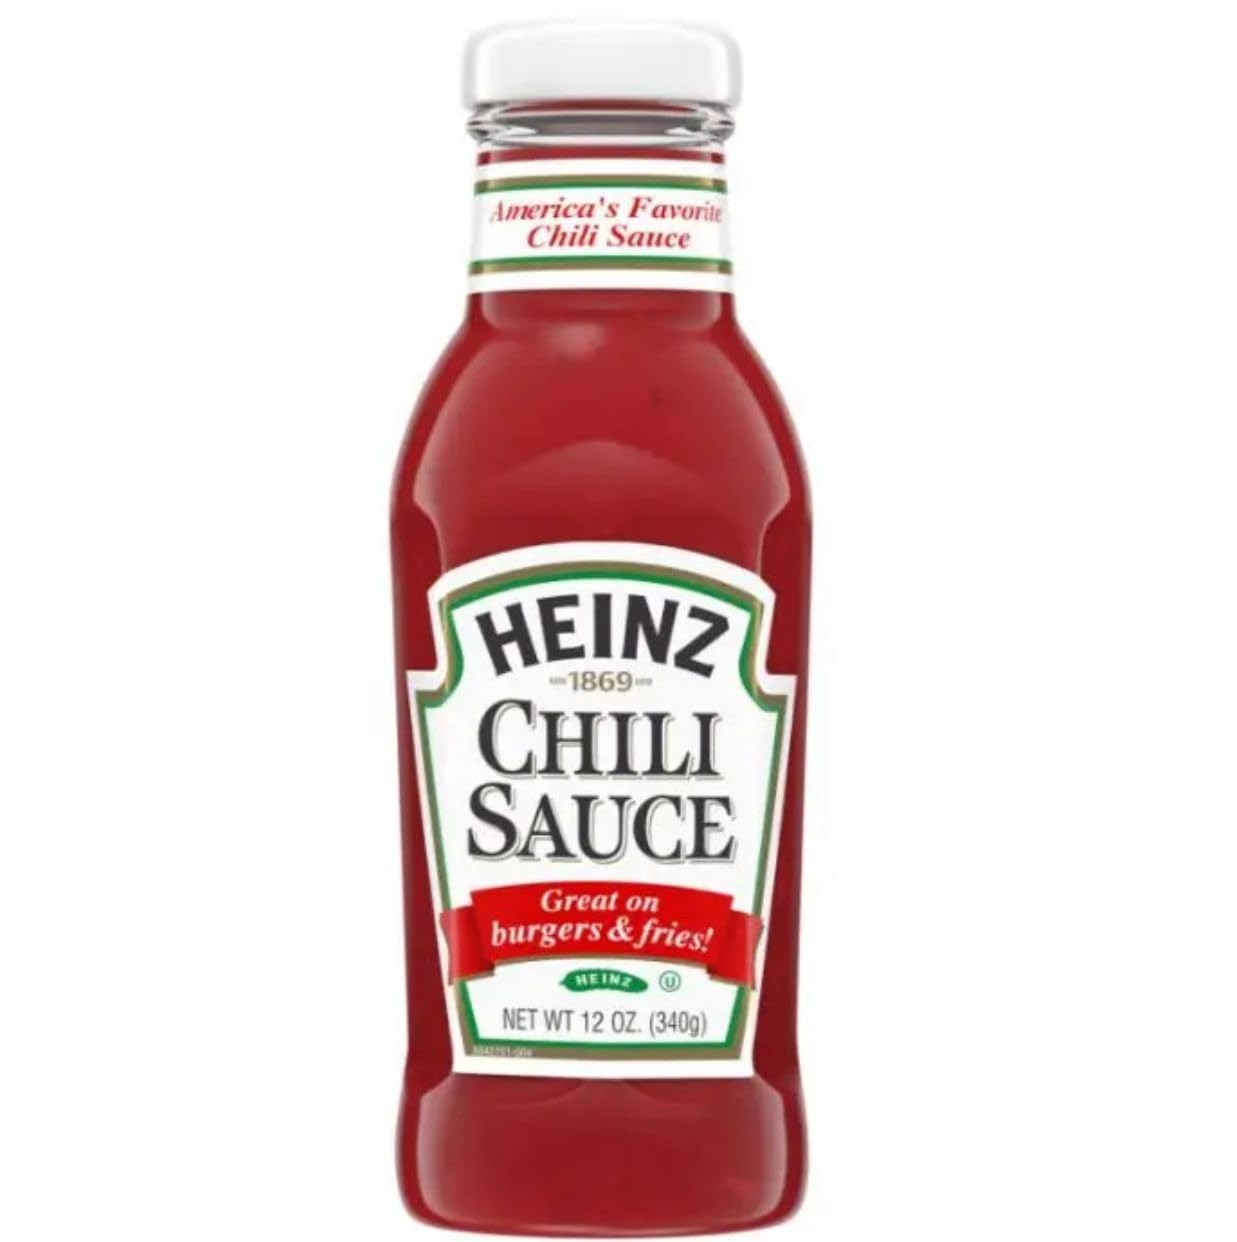
Item Name: Heinz Chili Sauce 12 oz (Pack of 1)
Bullet Point 1: Kosher
Bullet Point 2: Heinz estd 1869
Bullet Point 3: Heinz american's favorite*
Bullet Point 4: Heinz premium chili sauce
Bullet Point 5: Contains zero g. of total fat and zero mg. of cholesterol
Product Description: Heinz Chili Sauce (131120) 12 oz
Value: 12.0
Unit: Ounce

Price: 3.99